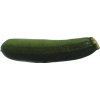
Label: green_zucchini